Kearney Park (Fresno)

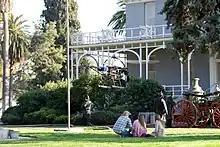
Kearney Mansion in 2012 during a film project

For his mansion, Kearney built a two-and-a-half story house constructed of adobe bricks laid two feet thick. It displays an exterior which includes high-pitched roofs, large arches made of lathe-cut wood and sharp gabled dormer windows that suggested towers. It was completed in 1903 in a Queen Anne architectural style and the interior was decorated with classic furnishings from overseas.